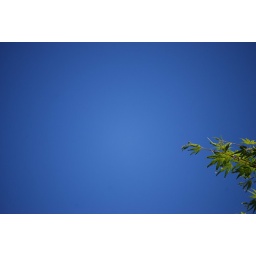
Maple leaves in a blue sky